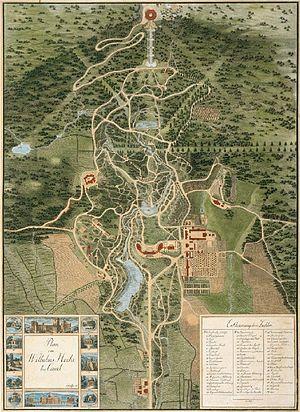
Le parc Wilhelmshöhe est un parc public situé dans la ville de Cassel en Hesse, en Allemagne. Il a été inscrit au Patrimoine mondial de l'UNESCO en 2013. La colline formant le parc possède en son sommet la Statue d'Hercule et à sa base le Château Wilhelmshöhe.